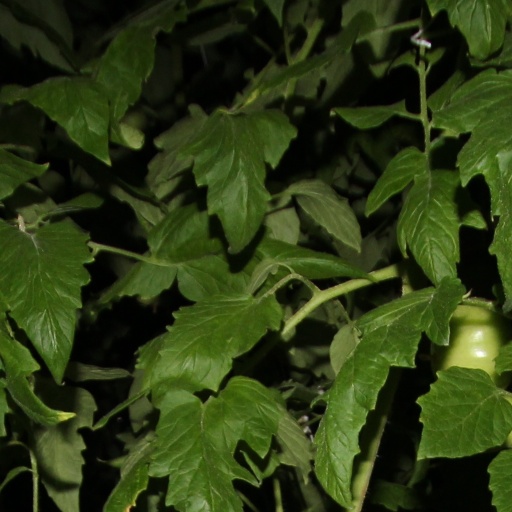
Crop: tomato